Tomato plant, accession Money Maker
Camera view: tilt-top (135 deg); turntable rotation: 0 degrees
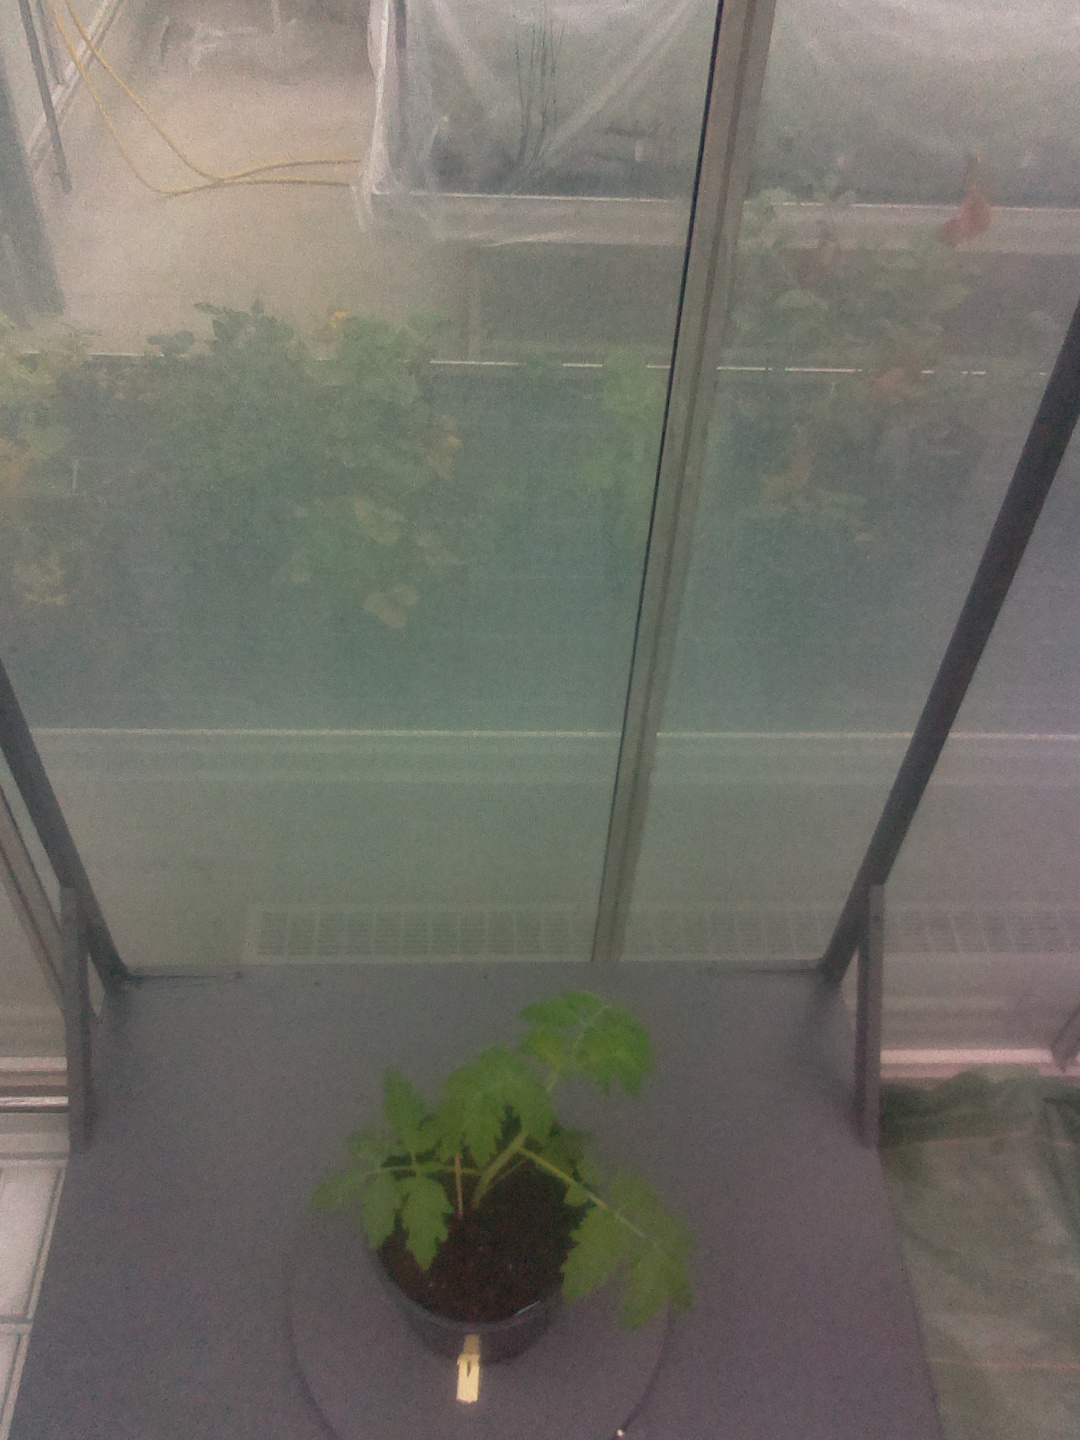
BBCH growth stage 13: 6 of true leaves visible